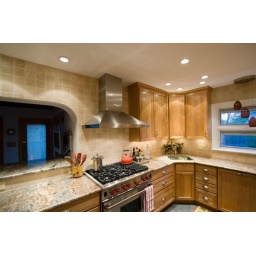
kitchen remodeling and renovation project from kitchen and bath factory in arlington, va. phone: 703-522-7337